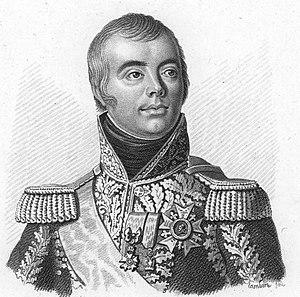
La bataille de La Bisbal se déroule le 14 septembre 1810 à La Bisbal d'Empordà, pendant la guerre d'Espagne, et oppose une brigade française commandée par le général François Xavier de Schwarz à l'armée espagnole du général Enrique José O'Donnell soutenue par l'escadre du capitaine britannique Francis William Fane. Cet affrontement a lieu dans le cadre des événements préliminaires au siège de Tortose par les Français de décembre 1810 à janvier 1811. Le maréchal Macdonald, commandant en chef l'armée de Catalogne, reçoit l'ordre de soutenir le général Suchet qui s'apprête à attaquer la ville. Tandis que le duc de Tarente fait route au sud de la Catalogne, le général espagnol O'Donnell en profite pour attaquer au nord afin de détourner l'attention de Macdonald.